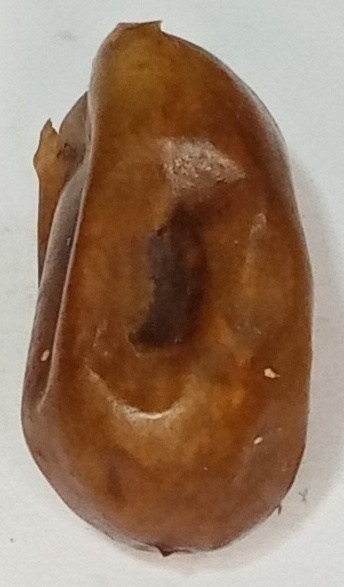
Variety: fasli-toto
Size: large
Grade: grade-1